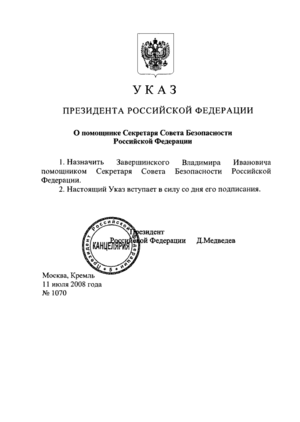
Copie scanée de l'Oukase du président Medvédev portant sur la nomination de M. Zaverchinsky comme conseiller du secrétaire du Conseil de sécurité de Russie
Vladimir Ivanovitch Zaverchinsky est une personnalité de la Première direction générale du KGB et du Service des renseignements extérieurs de la Fédération de Russie, Général-colonel du SVR, actuellement conseiller près le secrétaire du Conseil de sécurité de la Fédération de Russie.